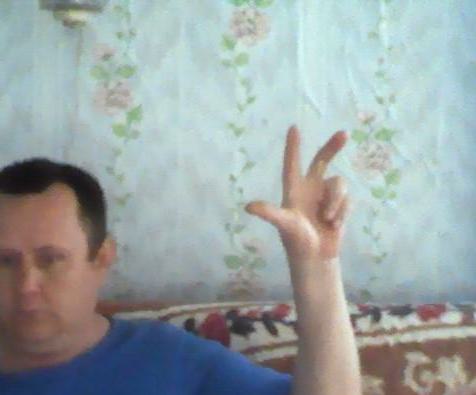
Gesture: three2